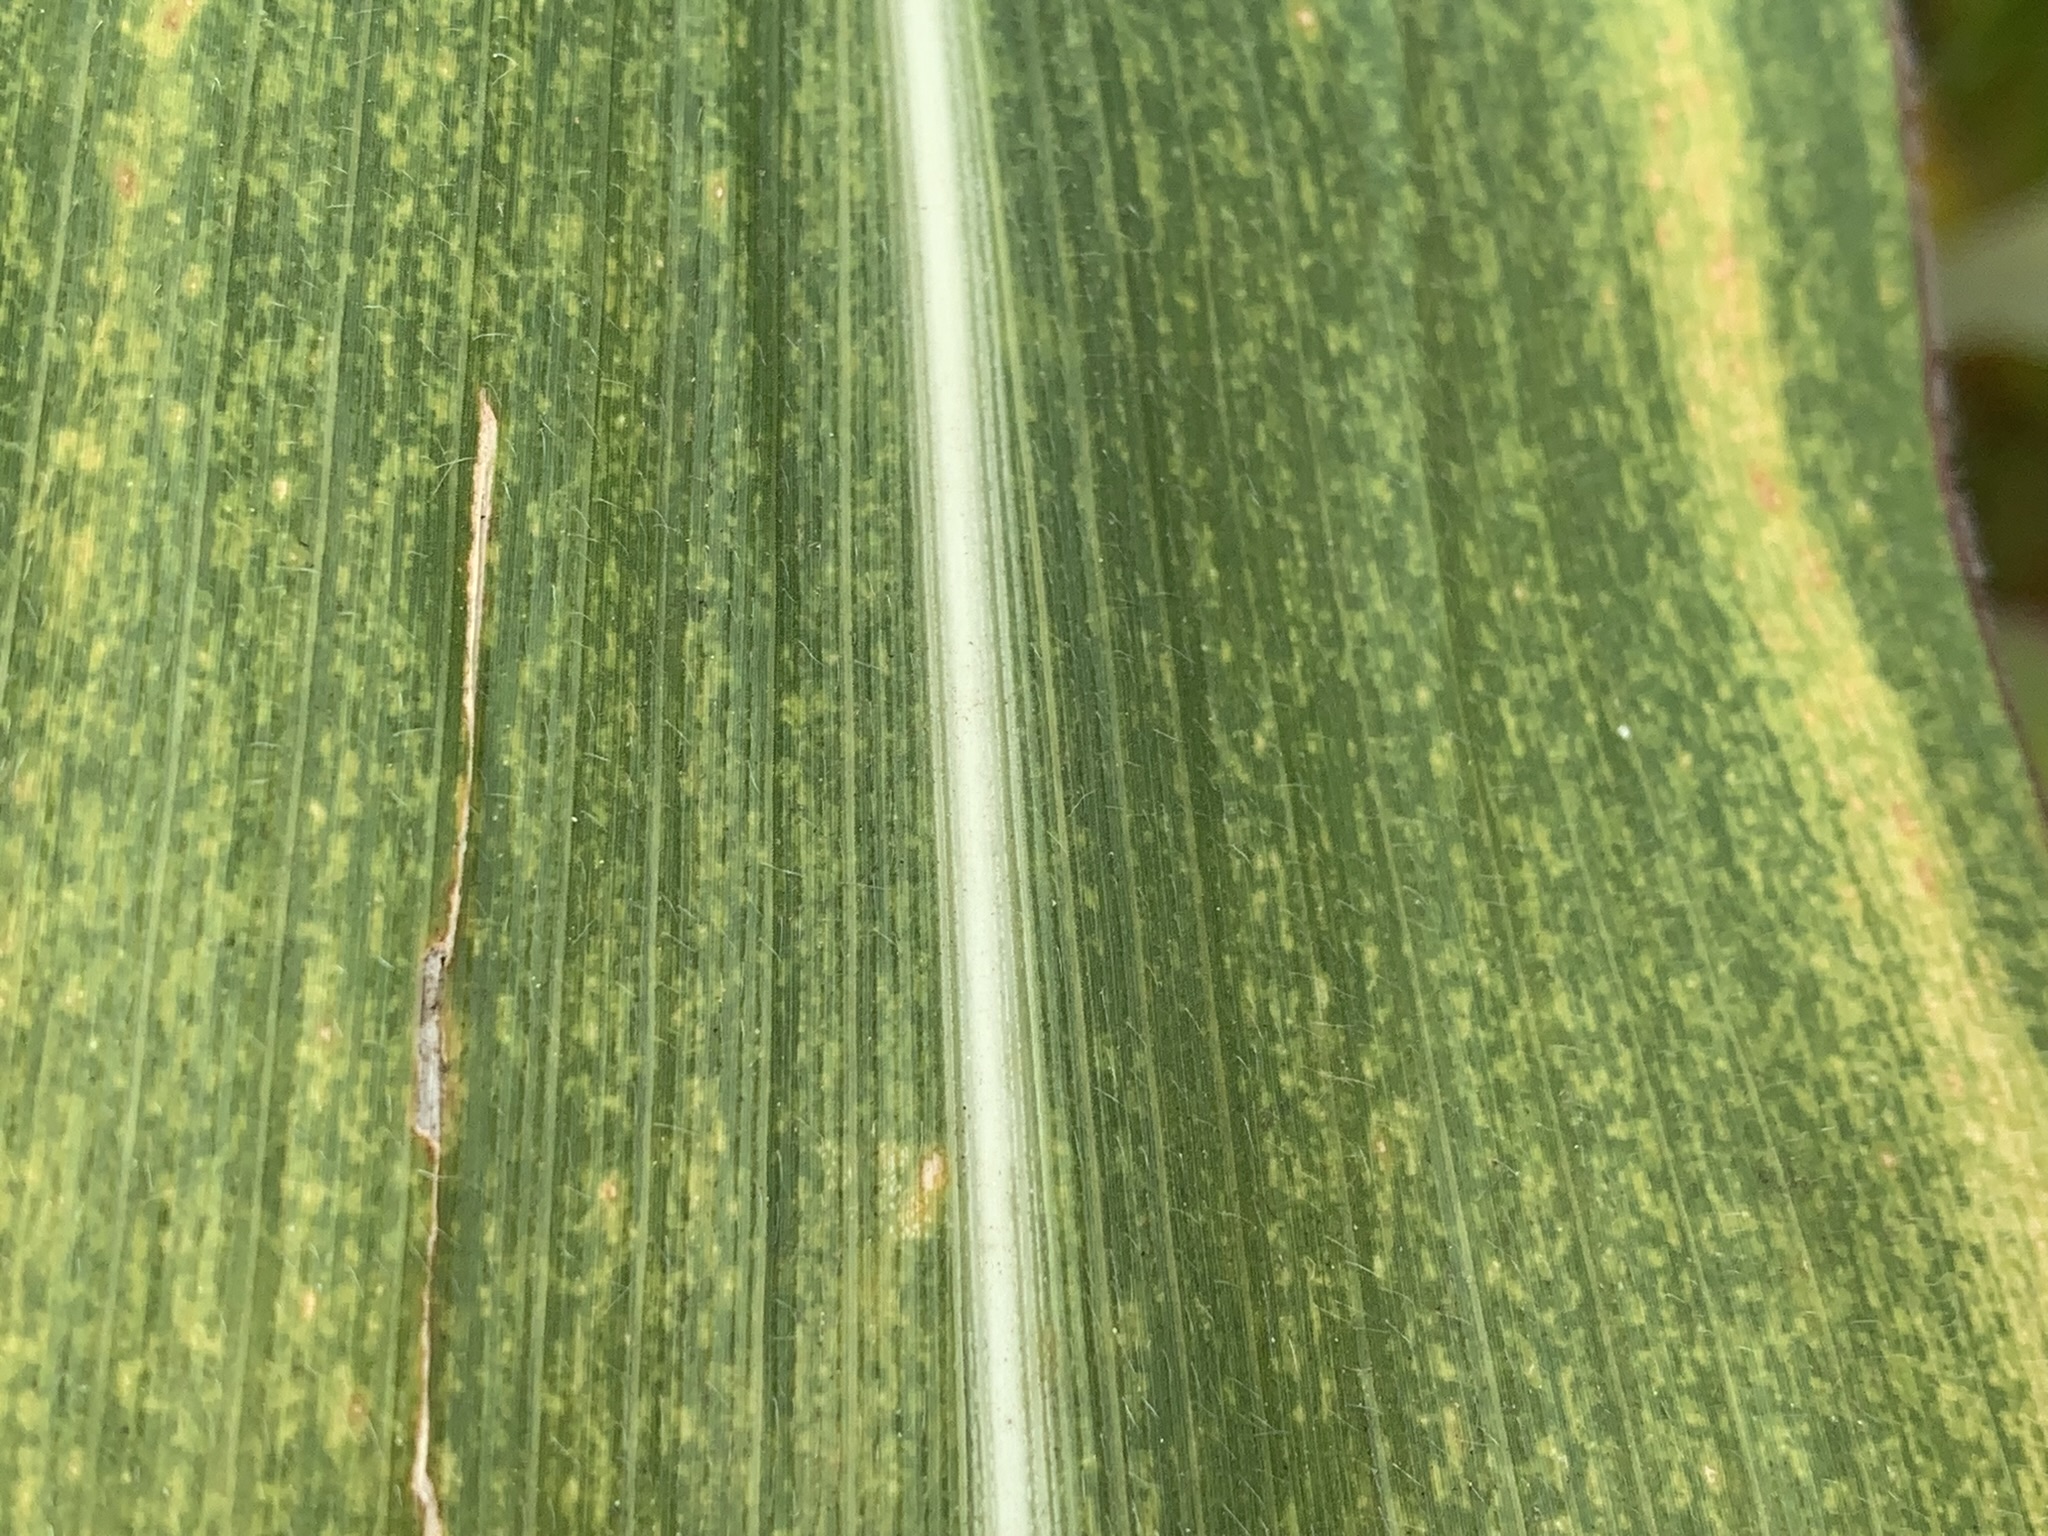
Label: MLN